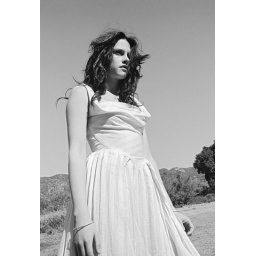
bella in white dress